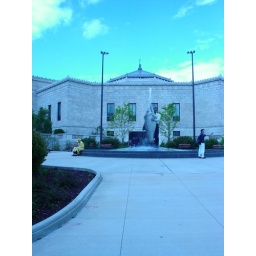
A street musician,in yellow, playing the accordian in front of a fish fountain